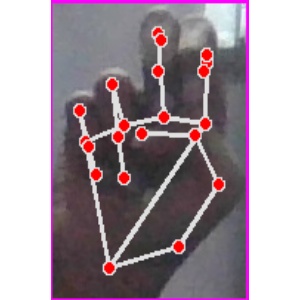
अक्षर: ह